William Scott (The Sleeping Sentinel)

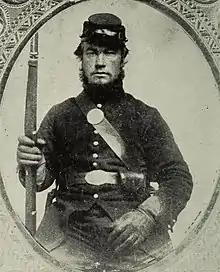
Scott in 1861

William Scott (April 6, 1839 – April 17, 1862) was a Union Army soldier during the American Civil War. He was the "Sleeping Sentinel" who was pardoned by Abraham Lincoln and memorialized by a poem and then a 1914 silent film.